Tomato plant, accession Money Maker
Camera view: tilt-top (135 deg); turntable rotation: 270 degrees
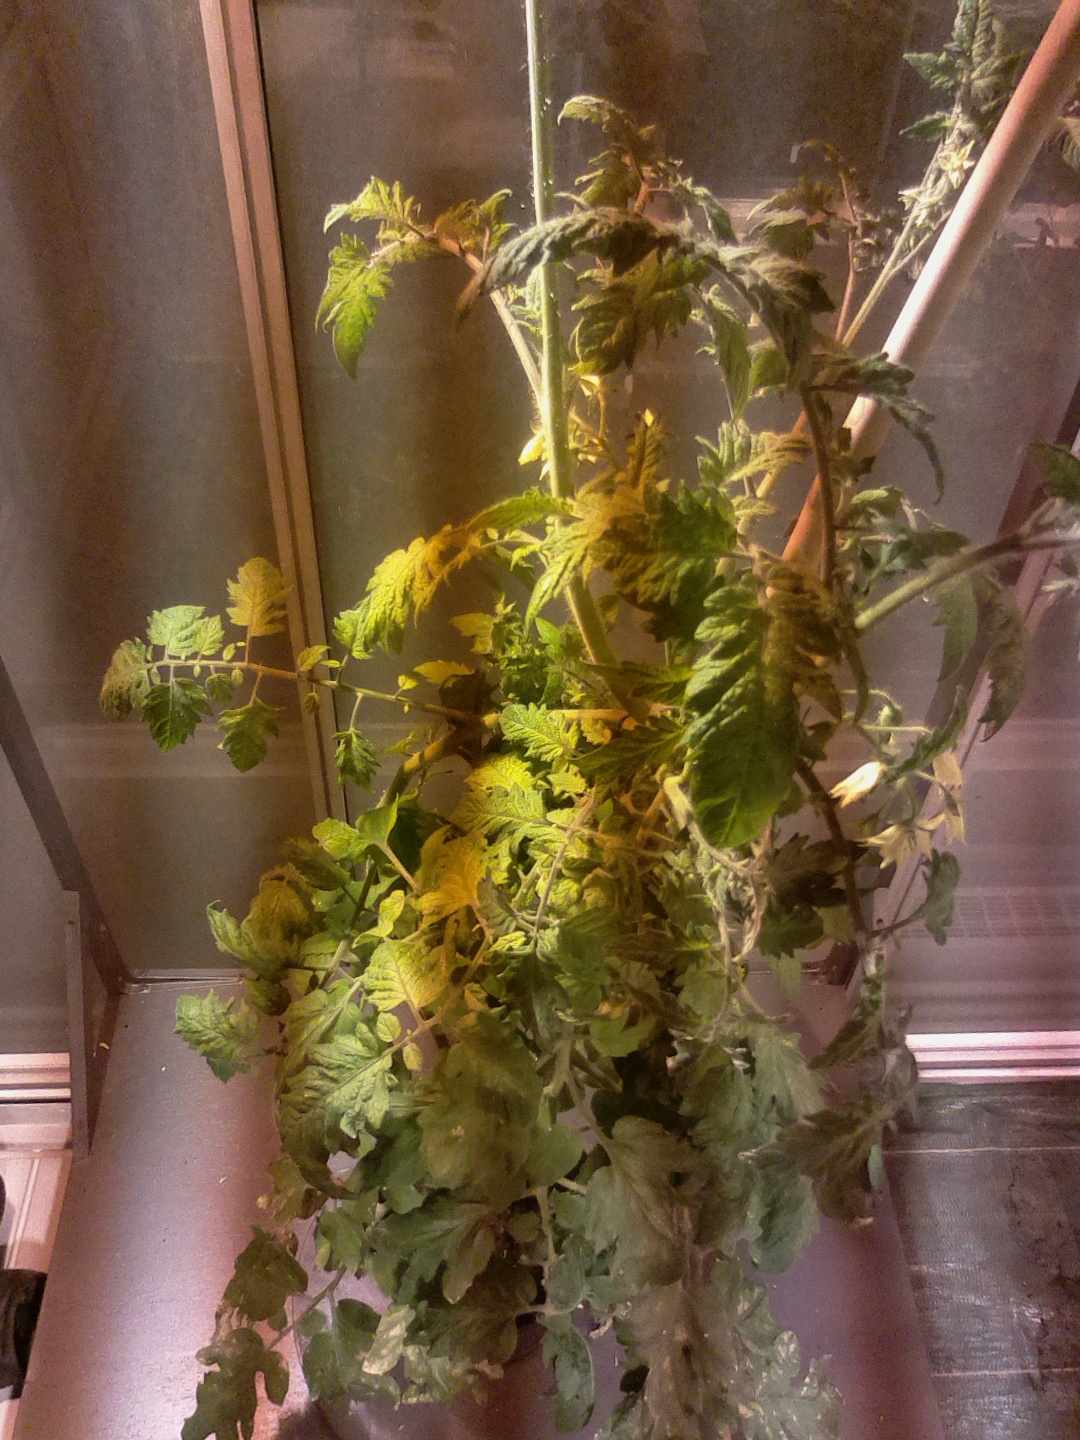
BBCH growth stage 73: 30%-40% of final fruit size